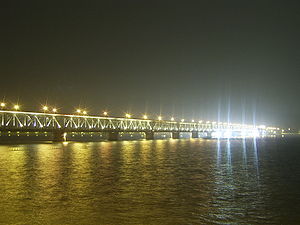
Qiantang-floden
Bro over Qiantang
Qiantang er hovedfloden i den kinesiske provins Zhejiang. Før den munder ud i Hangzhoubugten og dermed i det Østkinesiske Hav løber den gennem provinshovedstaden Hangzhou. Flodens øvre løb er kendt under navnet Xin'an Jiang.